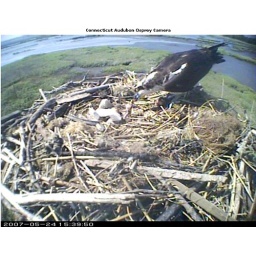
under white paper behind just watches